Mihailo Obrenović, Prince of Serbia

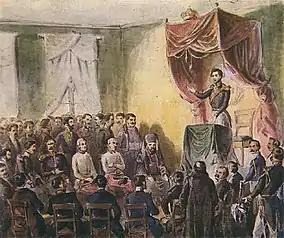
Prince Mihailo speaks to the Society of Serbian Scholarship members at the first meeting on 8 June 1842.

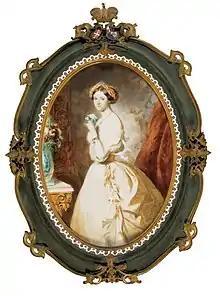
Princess Julia Obrenović

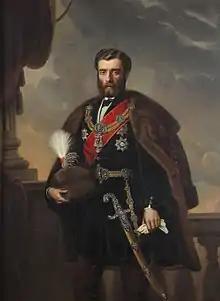
Portrait of Mihailo Obrenović, c.1860

Initially, Prince Miloš abdicated in favour of his firstborn son, Prince Milan Obrenović II, who was by then terminally ill and died after just one month of rule. After the death of his elder brother, Mihailo came to the throne as a minor, having been born in late 1823, and proclaimed prince on 25 June 1839. He was declared of full age the following year. Few thrones appeared more secure, and his rule might have endured throughout his life but for his want of energy and inattention to political developments. During his first reign, on 19 November 1841 he has founded Society of Serbian Letters, but his inexperience meant he did not cope well with some other important challenges Serbia faced.